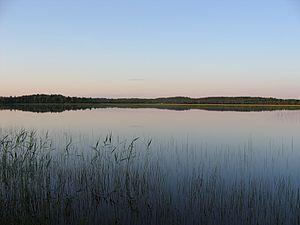
Le raïon de Suojärvi est l'un des seize Raions de la République de Carélie en Russie.